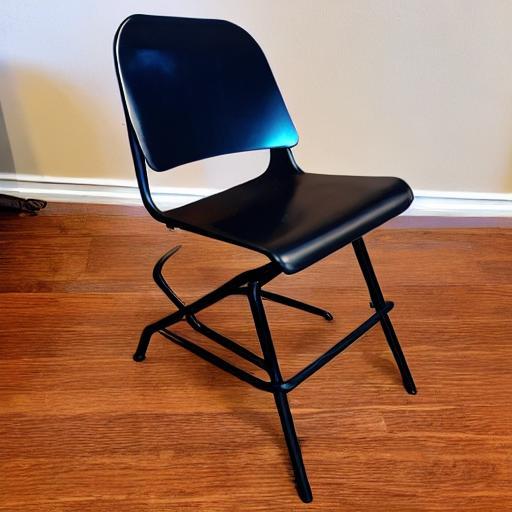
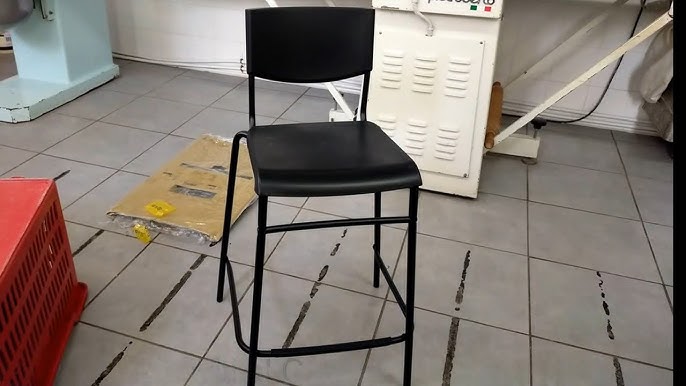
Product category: stool
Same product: no